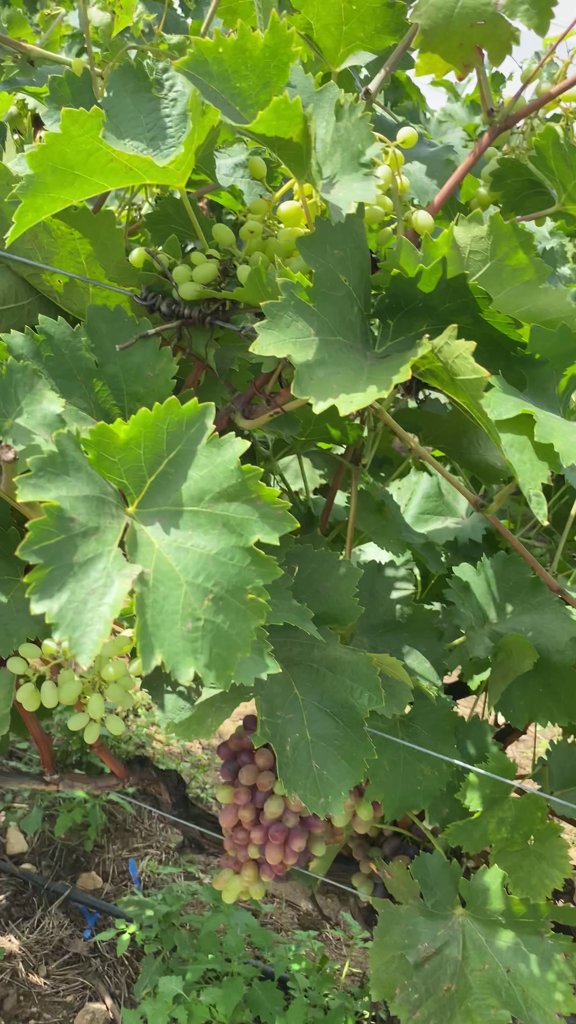
Berries visible: 111
Grape clusters: 3